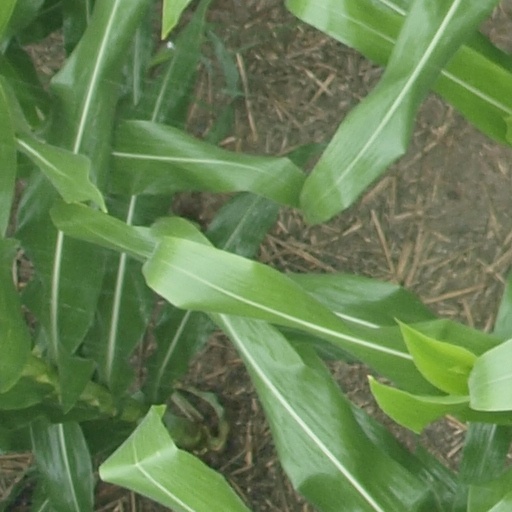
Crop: maize; corn